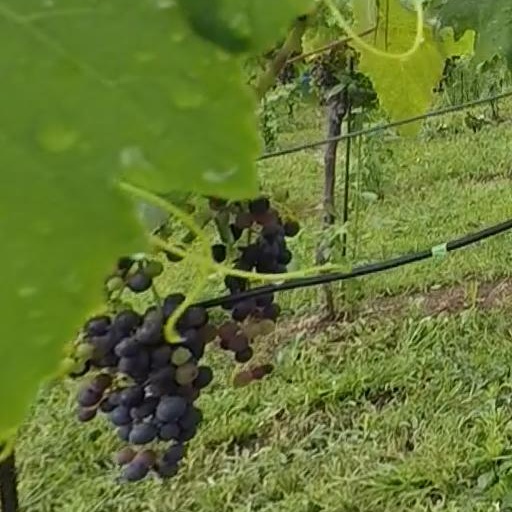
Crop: grape